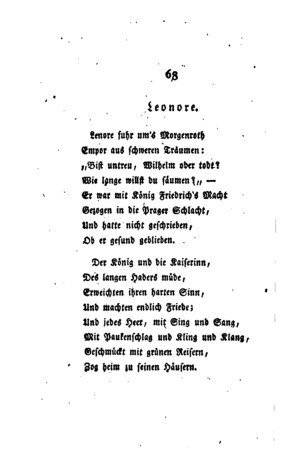
Lenore
Lenore, 1773.
"Lenore er et romantisk digt skrevet af den tyske forfatter Gottfried August Bürger i 1773 og publiceret i 1774 i tidsskriftet Göttinger Musenalmanach. Lenore karakteriseres generelt som værende en del af det 18. århundredes gotiske ballader eller spøgelsesballader, og selv om digtets karaktér, der vender tilbage fra graven ikke anses for at være af vampyrisk natur, har teksten haft stor indflydelse på vampyr-litteraturen. William Taylor, der udgav den første engelske oversættelse af balladen, har udtalt at ""intet tysk digt er så hyppigt blevet oversat til engelsk, som Ellenore"".